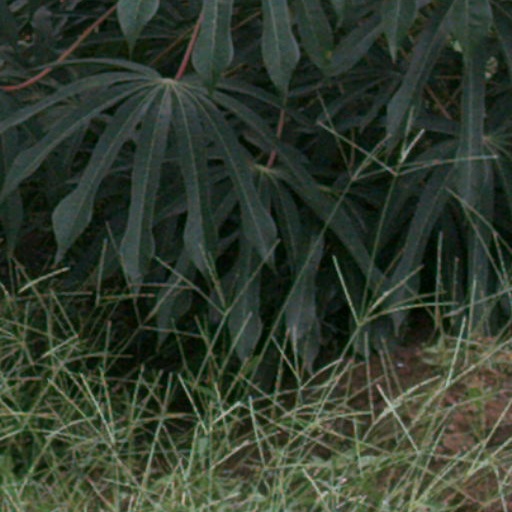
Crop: cassava